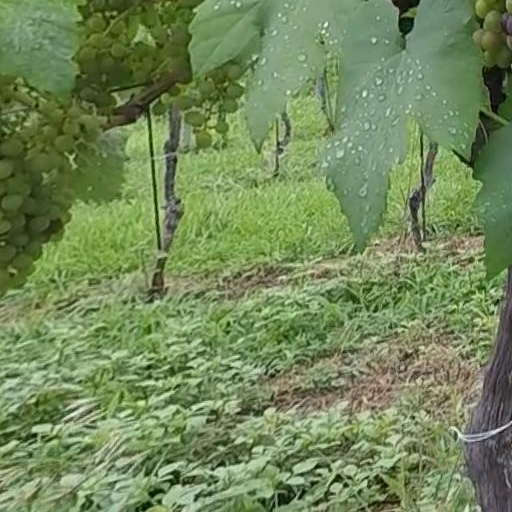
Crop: grape